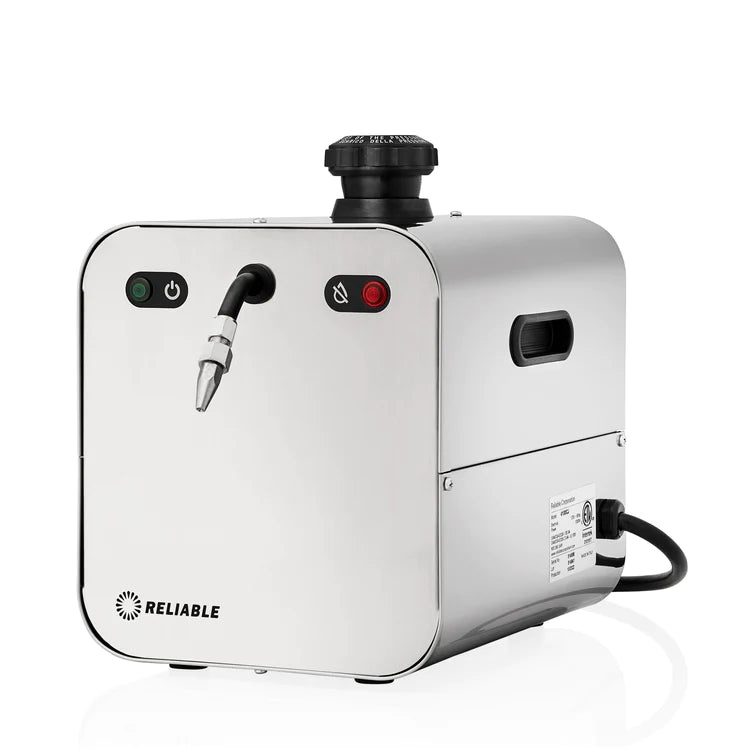
Reliable 4100CJ 2.2L Jewelry Steam Cleaner with Eco Mode
Introducing the all new 4100CJ jewelry steam cleaner. To save space and incorporate a clean, “storefront ready” look, the steam activation is now done with a switch mounted on the side of the 4100CJ’s body. No more foot pedal and cord to get in the way. A simple and elegant solution. Eco-Mode will save you up to 33% in energy costs by reducing energy consumption when the boiler is not in use. Brilliant for your wallet and smart for the planet. The 4100CJ has an absolute capacity of 2.2L, uses our new external heating element system to optimize the amount of steam available to use, and has an operating pressure of 3.5 bar / 50 P.S.I. for maximum cleaning efficiency.
Brand: Superior Vacuums
Category: Health & Beauty > Jewelry Cleaning & Care > Jewelry Cleaning Tools > Jewelry Steam Cleaners